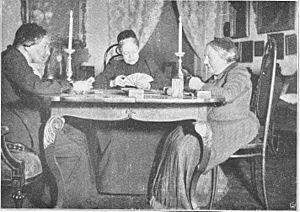
Betty/Betti Paoli, aussi : Betty/Betti Glück, de son nom complet : Barbara Elisabeth Glück est une poétesse, nouvelliste, journaliste et traductrice autrichienne.